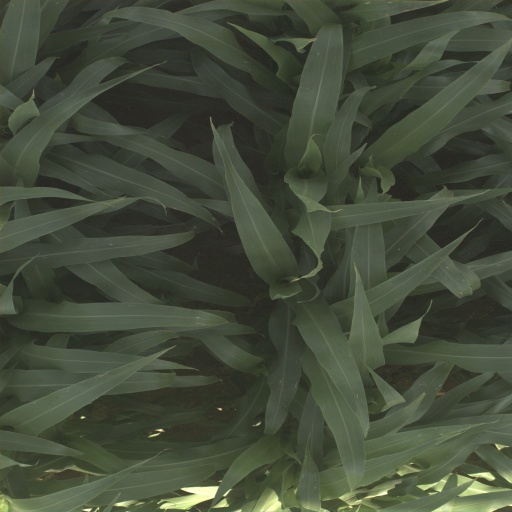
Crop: sorghum